Question: Please indicate a possible affordance area of the frisbee that can be used for holding
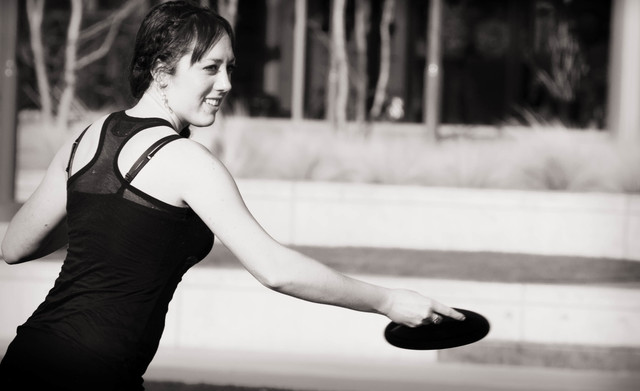
Answer: [378.847, 295.178, 497.366, 358.141]